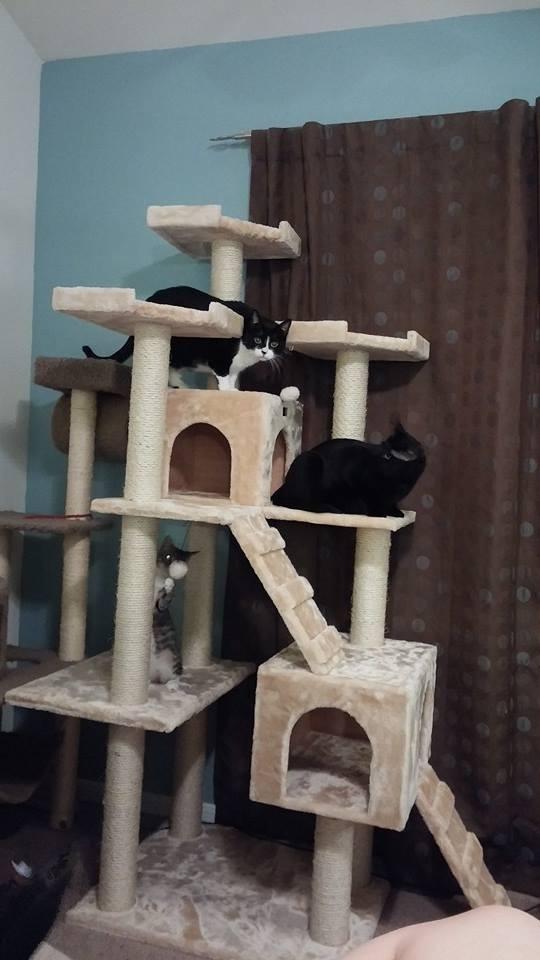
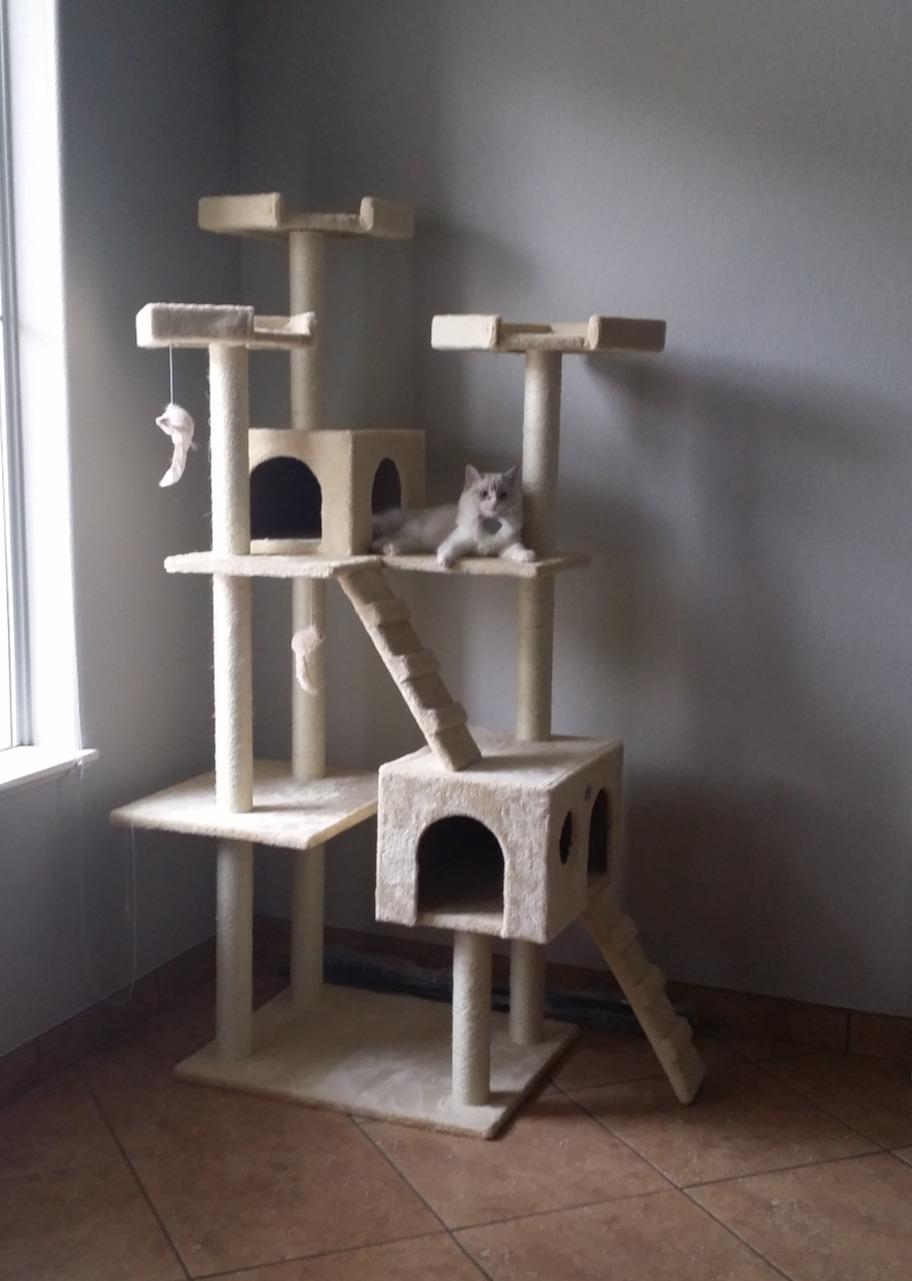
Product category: items_cat tree
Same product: no